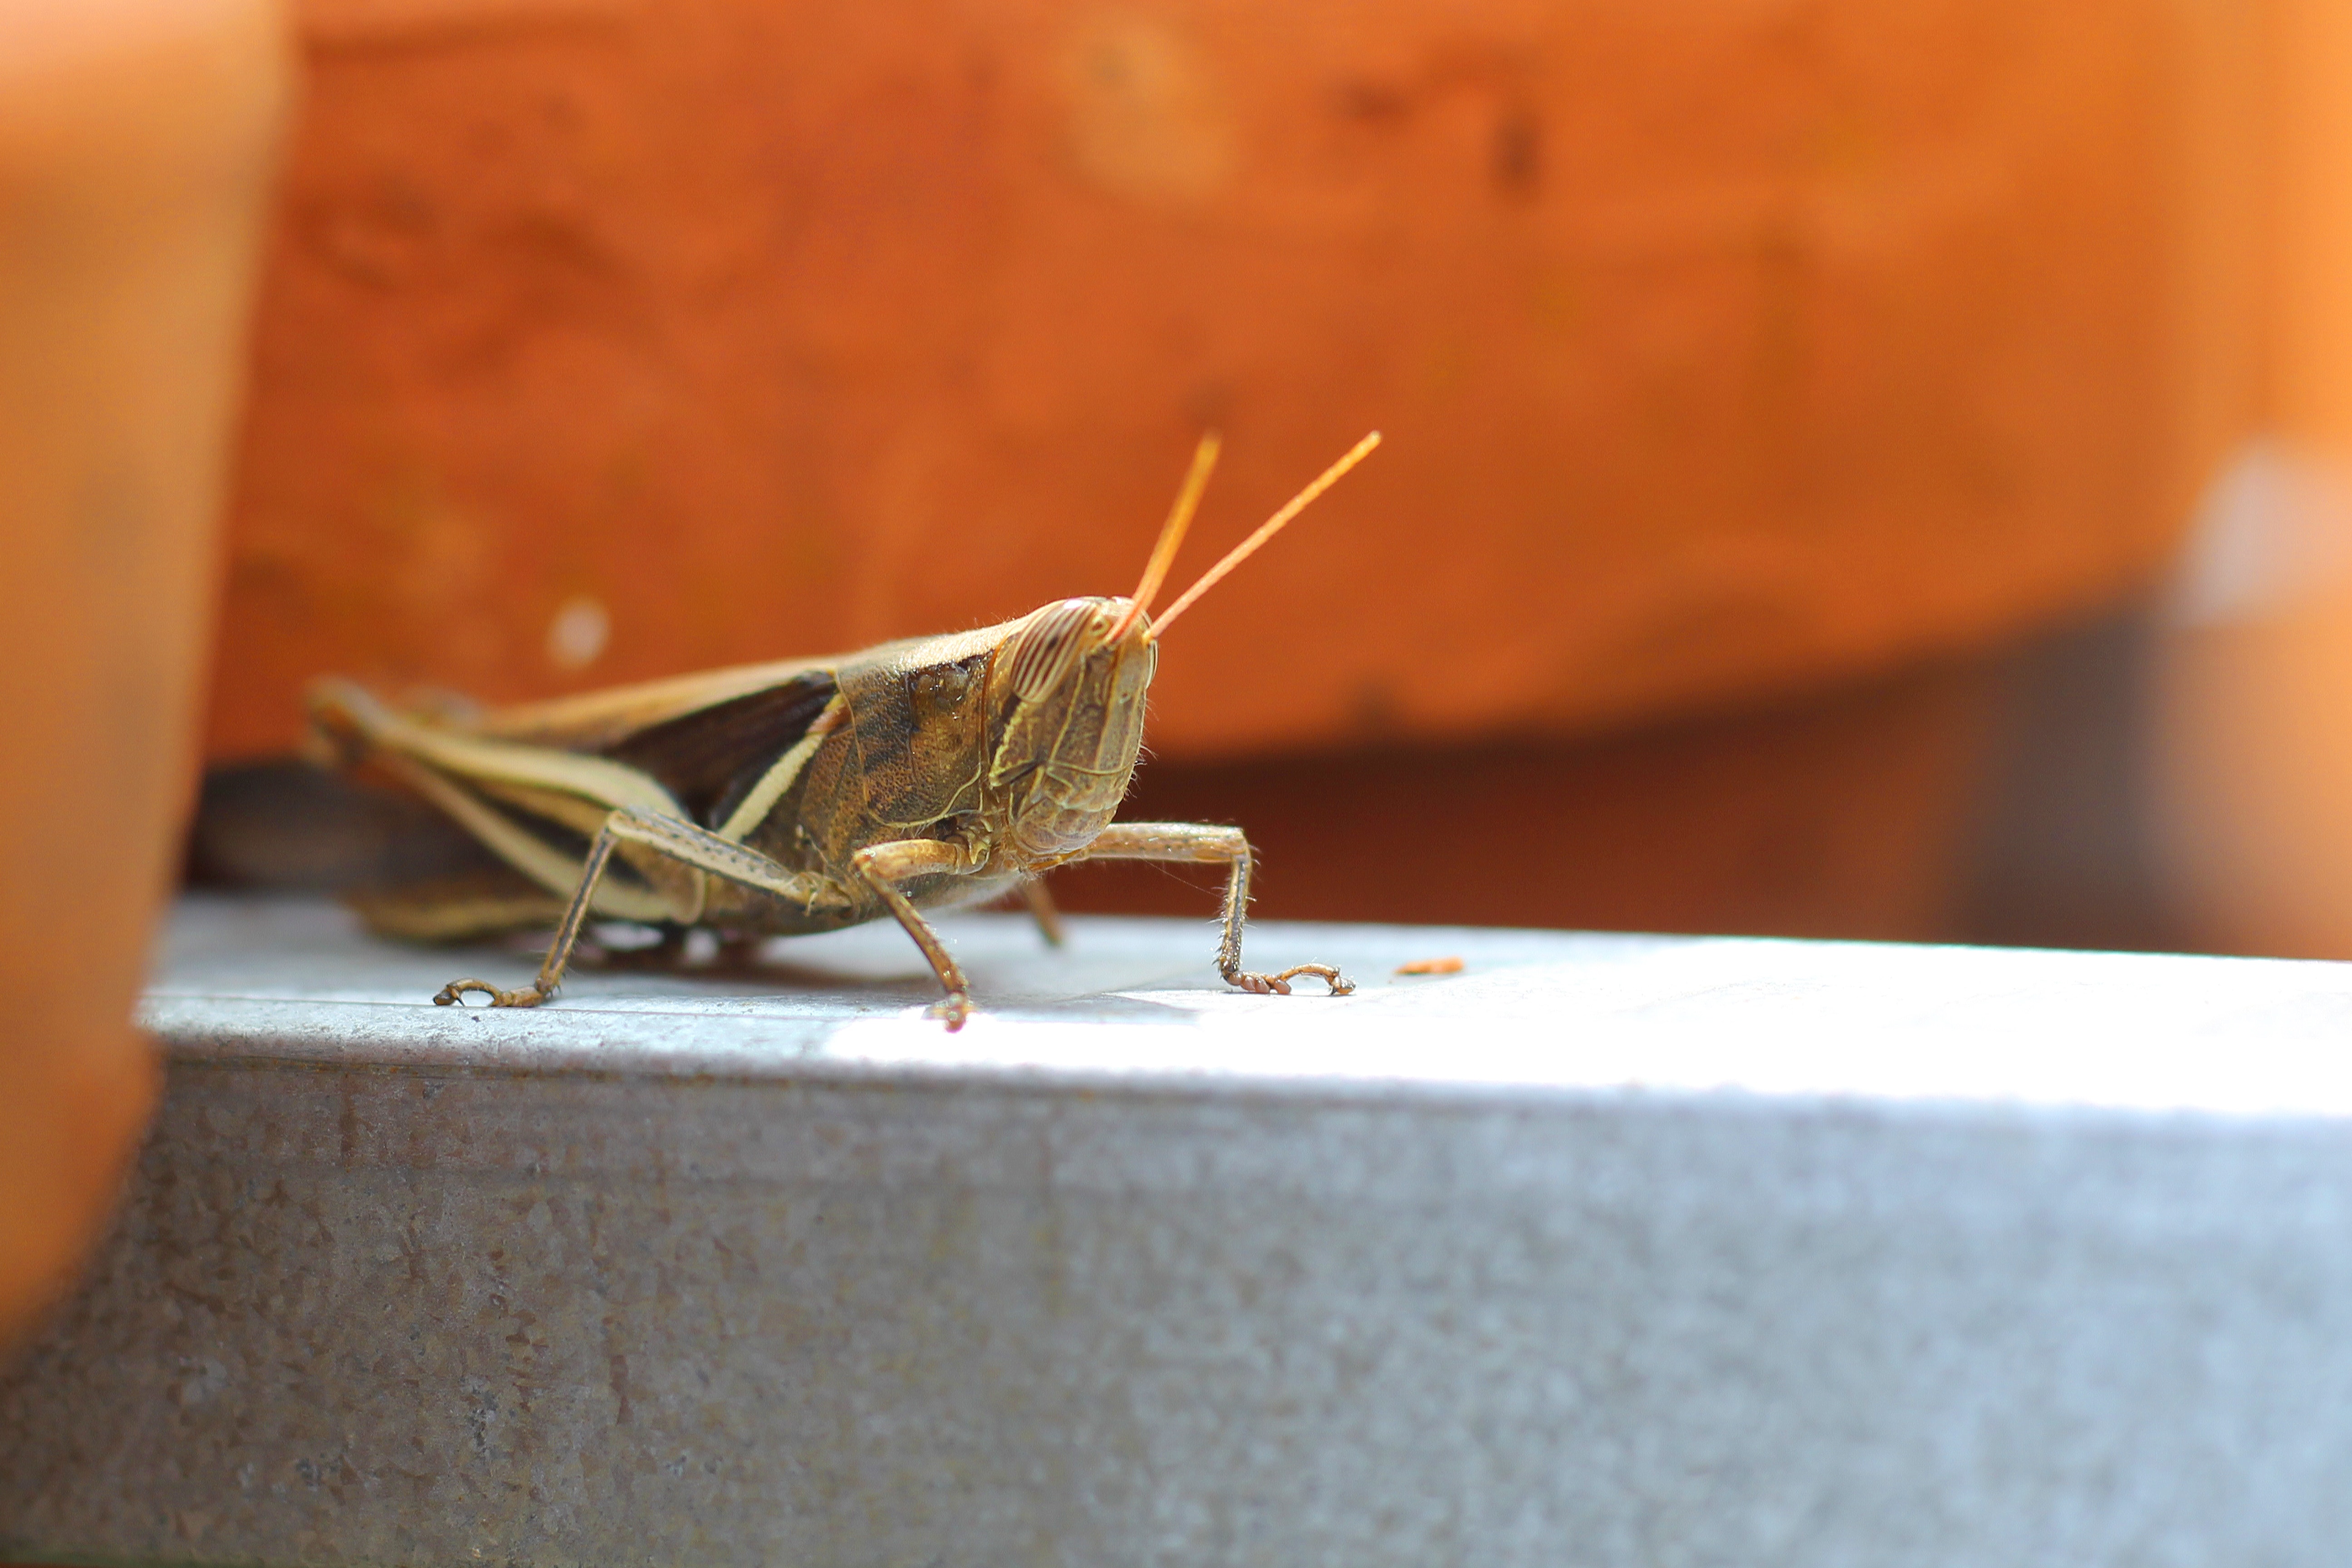
insect, grasshopper, locust, invertebrate, cricket like insect, cricket, close up, arthropod, mantis, macro photography, organism, chapulines, photography, moth, wildlife, bug, moths and butterflies